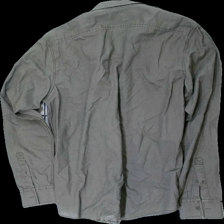
View: back
Type: Shirt
Category: Men
Brand: Mexx
Colors: Grey
Material: 67% cotton 33% viscose
Cut: Regular
Size: XL
Season: All
Price range: <50
Recommended usage: Reuse